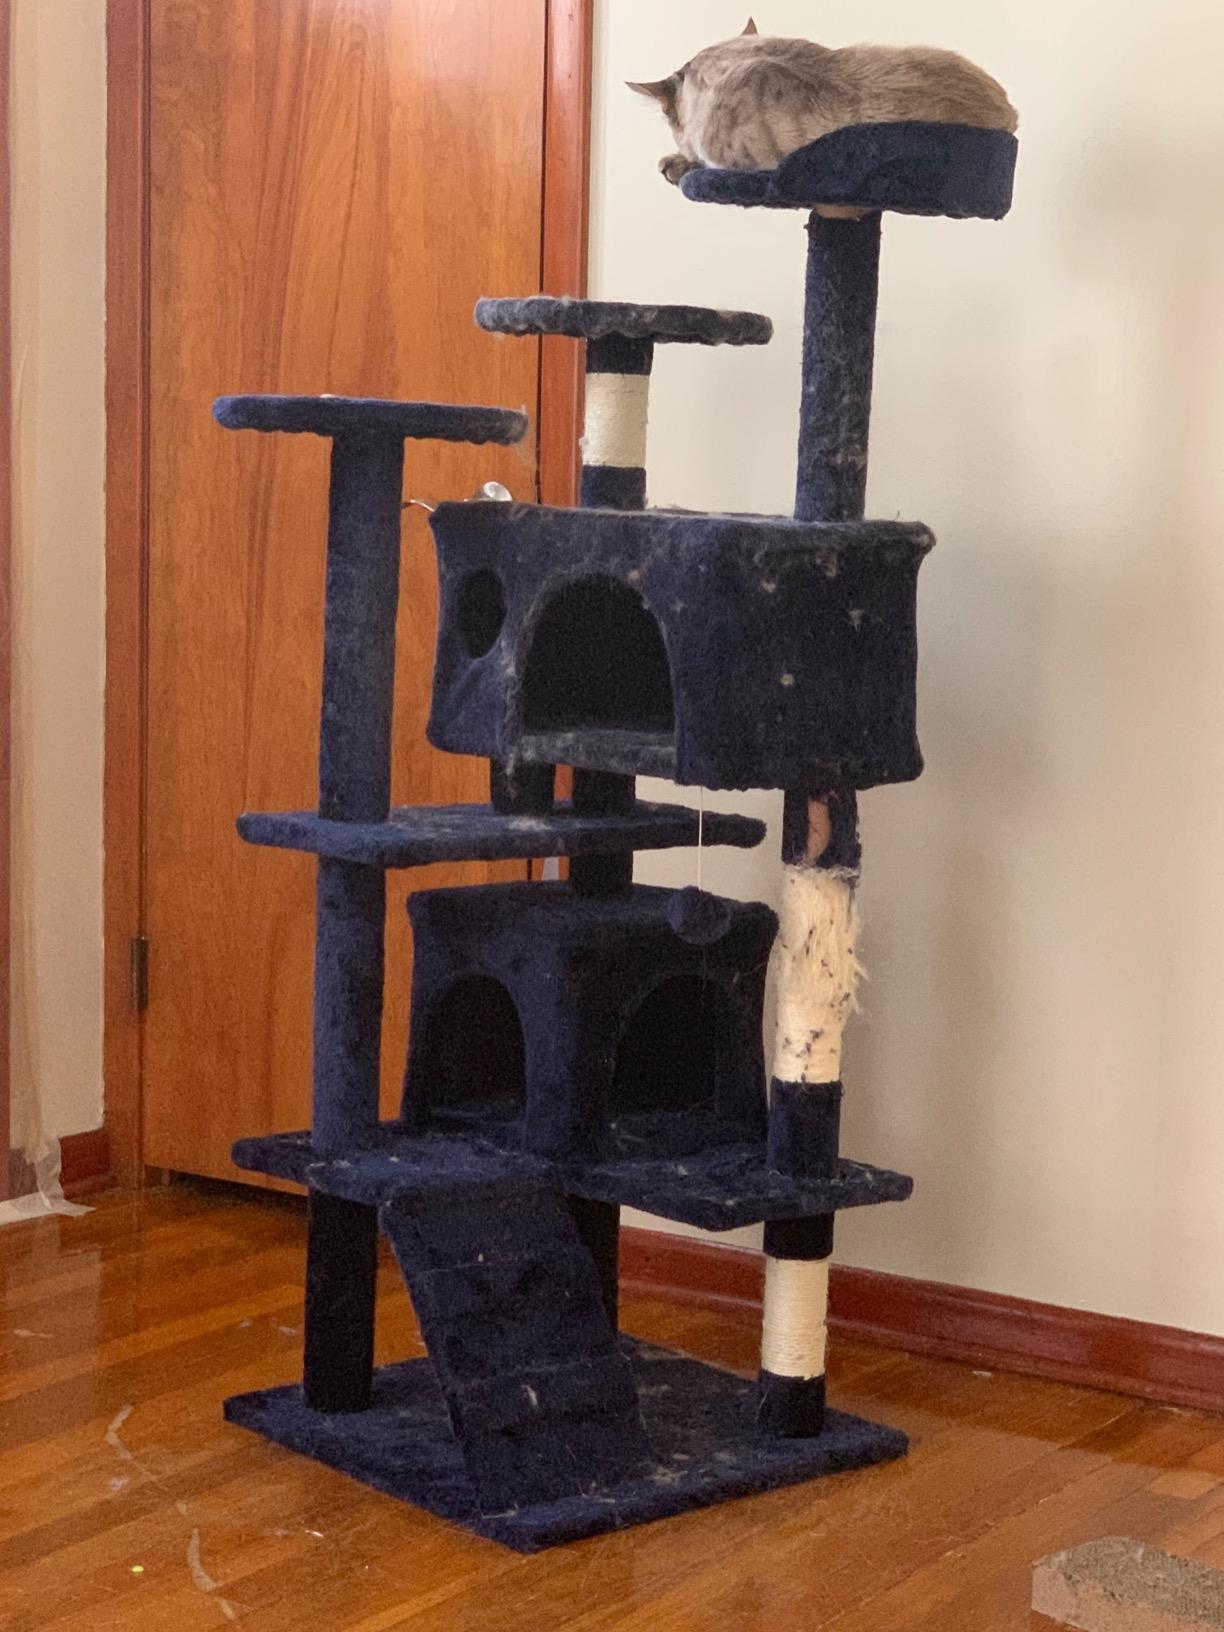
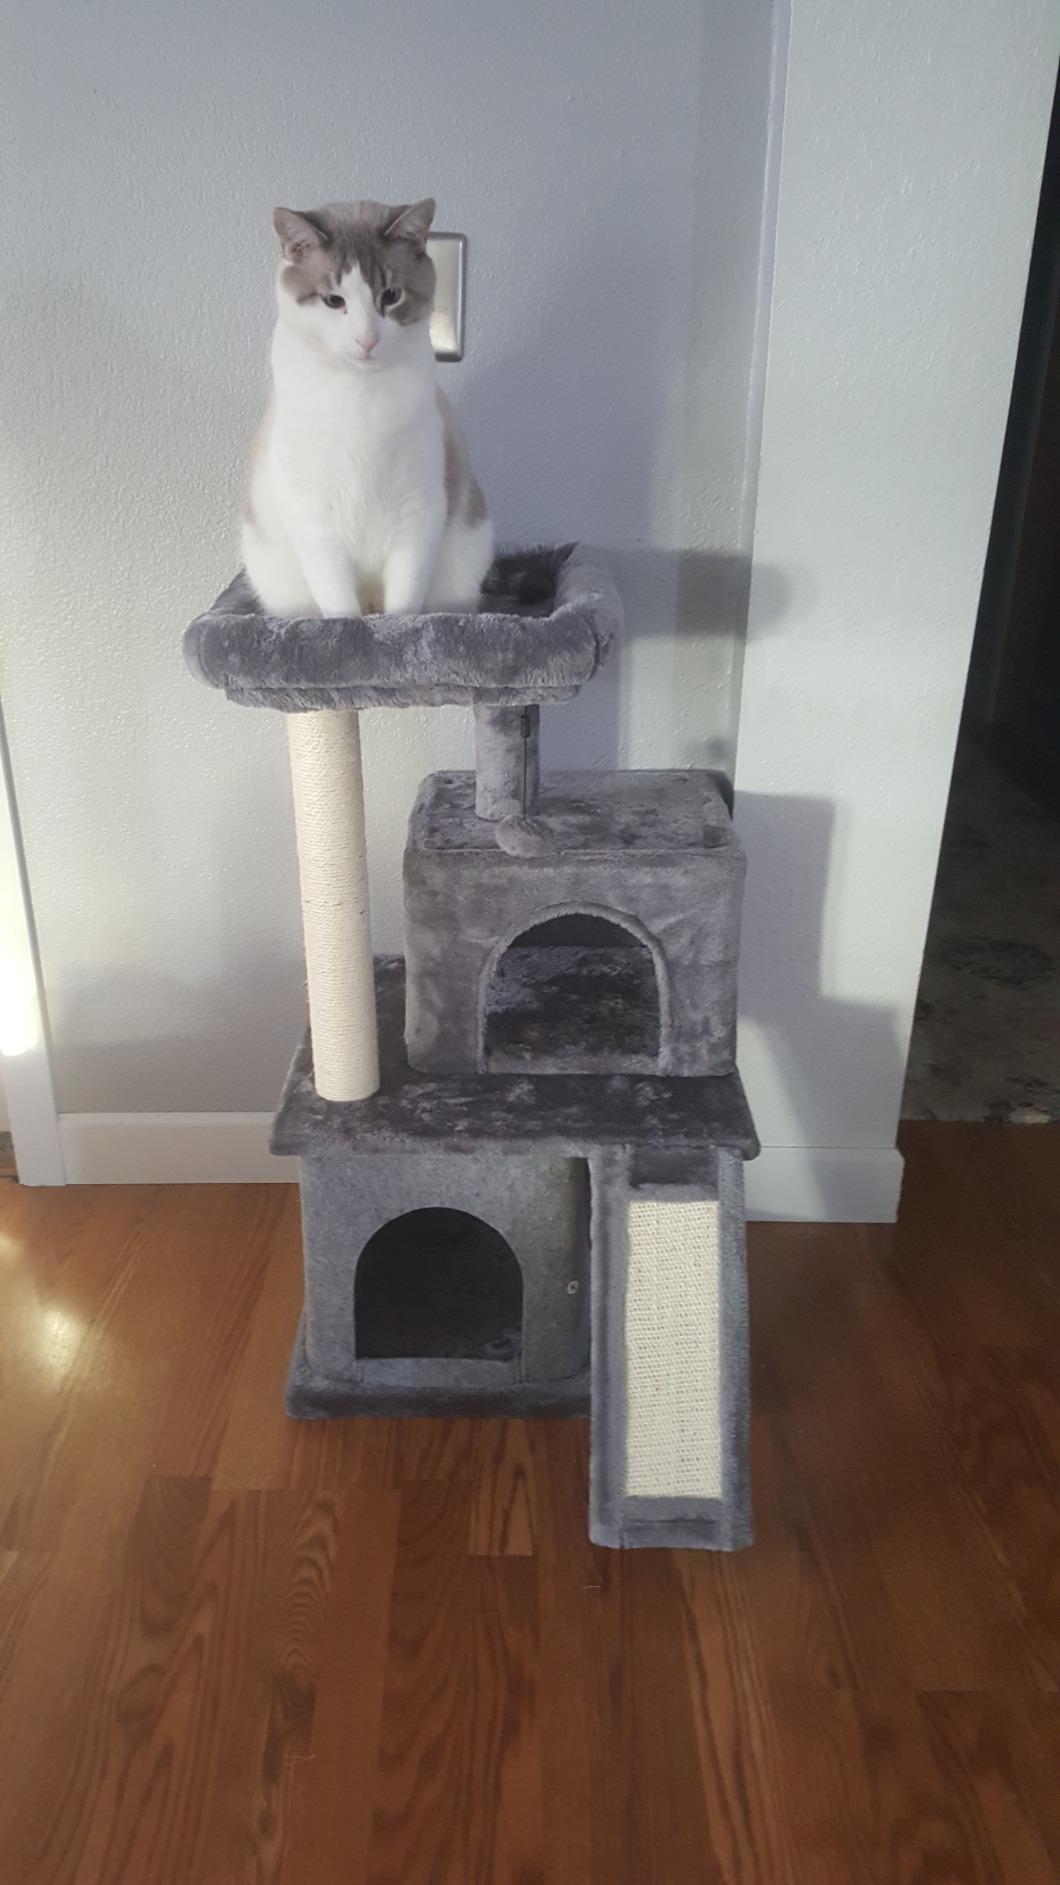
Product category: items_cat tree
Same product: no